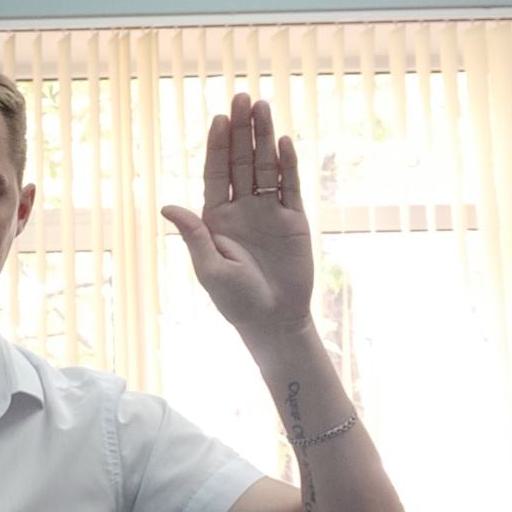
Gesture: stop